Nyala

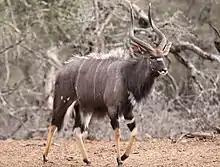
Male in the Kruger National Park

In 2005, Sandi Willows-Munro (of the University of KwaZulu-Natal) and colleagues carried out a mitochondrial DNA analysis of the nine "Tragelaphus" species. Mitochondrial DNA and nuclear DNA data were compared. The results showed the tribe Tragelaphini to be monophyletic, with the lesser kudu ("T. imberbis") basal in the phylogeny, followed by the nyala. On the basis of mitochondrial data, studies have estimated that the lesser kudu separated from its sister clade around 13.7 million years ago. However, nuclear DNA data shows lesser kudu and nyala forming a clade, which collectively separated from the sister clade 13.8 million years ago.